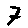
Label: 7